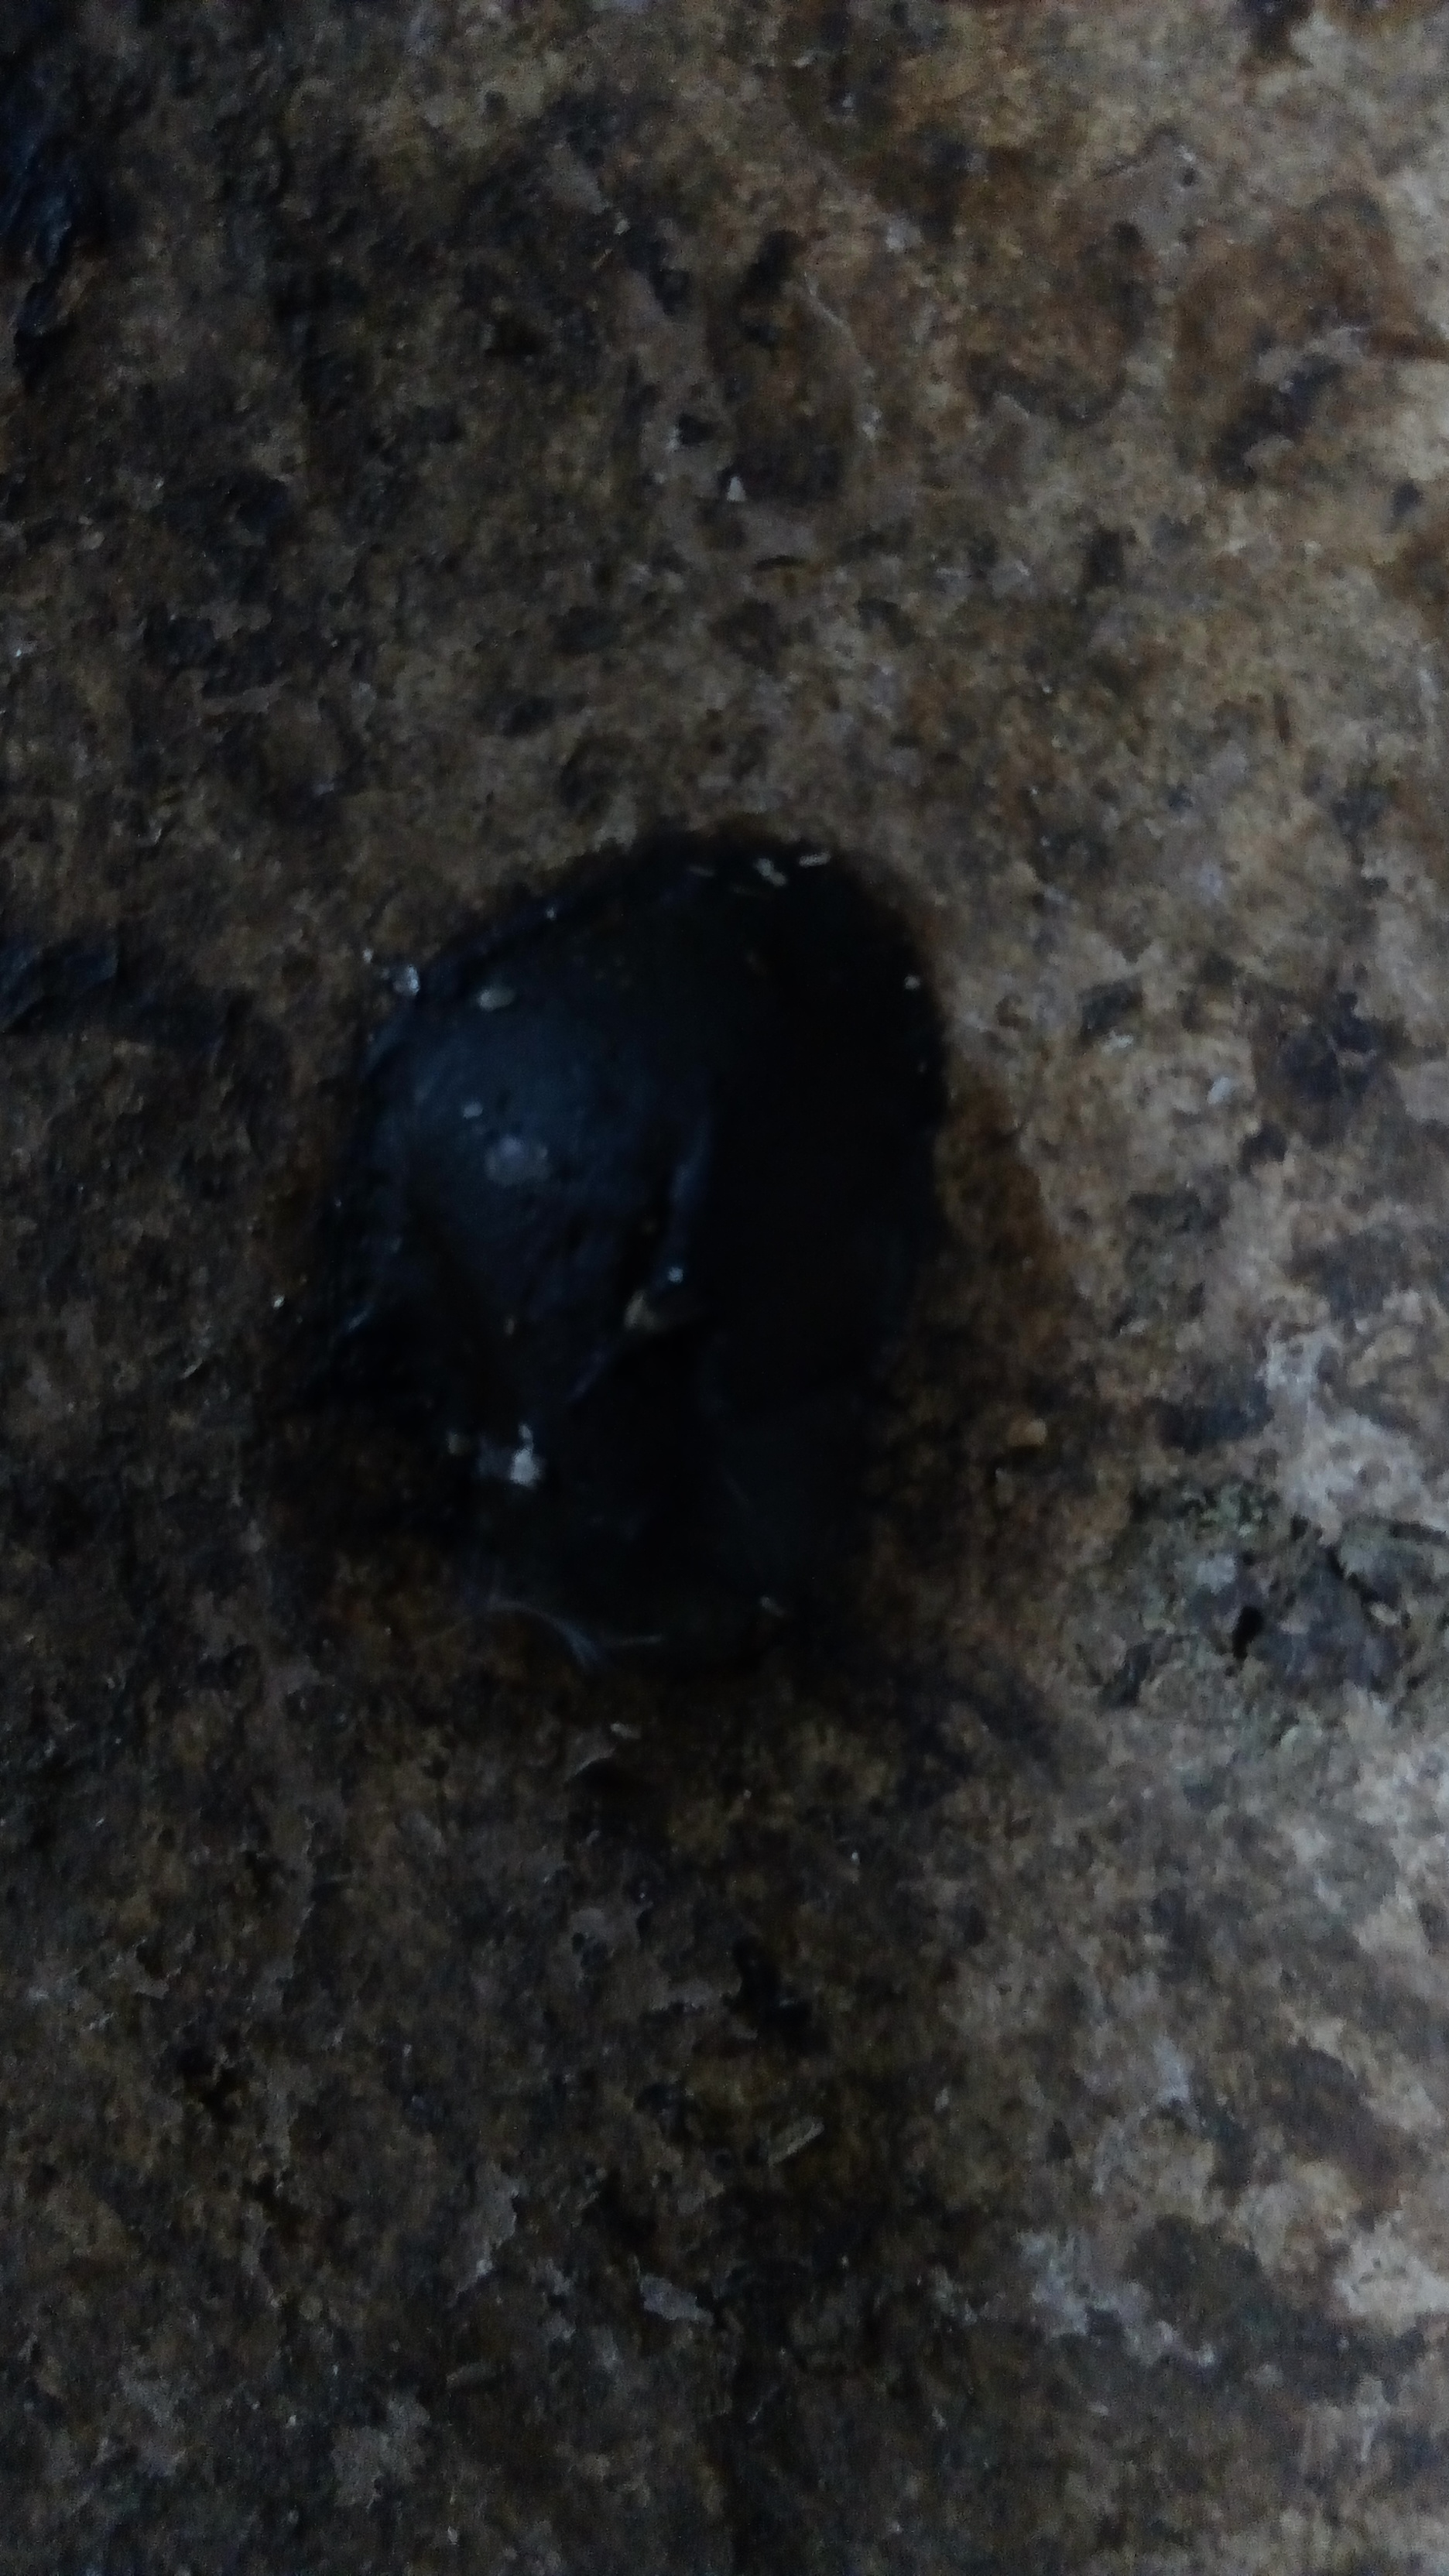
PCR-confirmed diagnosis: Coccidiosis